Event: Nepal Earthquake
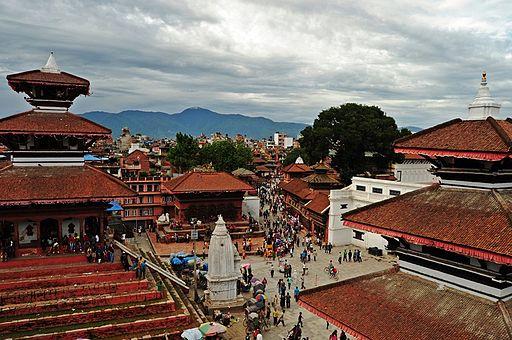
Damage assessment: no_damage